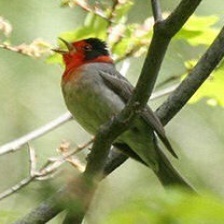
Species: RED FACED WARBLER
Scientific name: CARDELLINA RUBRIFRONS